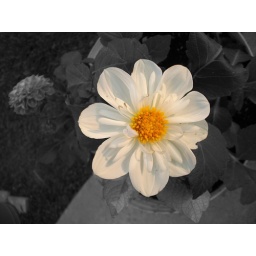
Somewhere in a flower pot